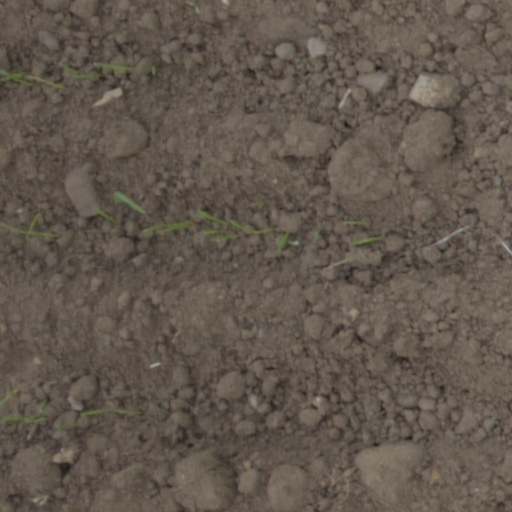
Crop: wheat